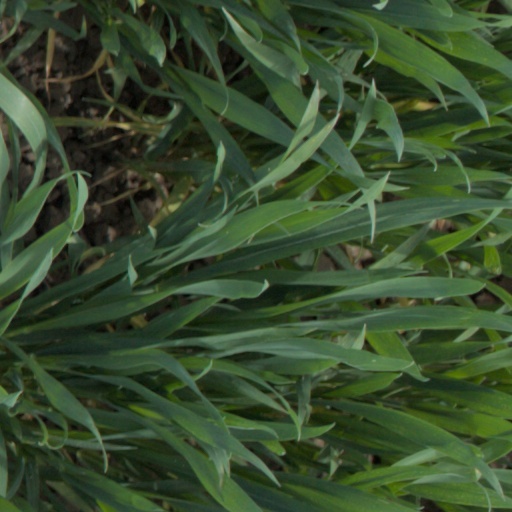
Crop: wheat